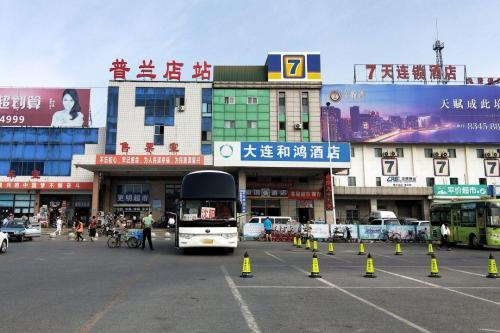
地标名称：普兰店站
所在城市：大连市·普兰店区